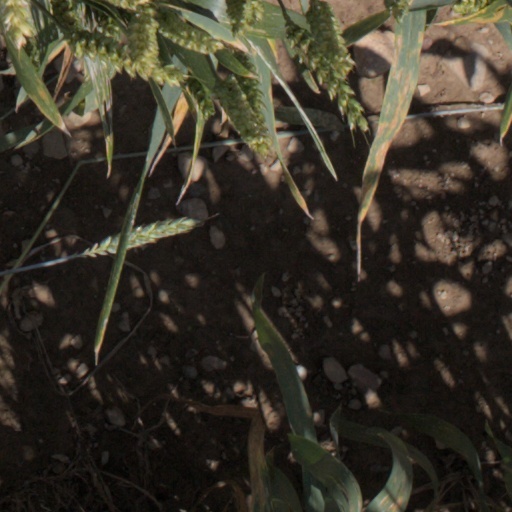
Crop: wheat